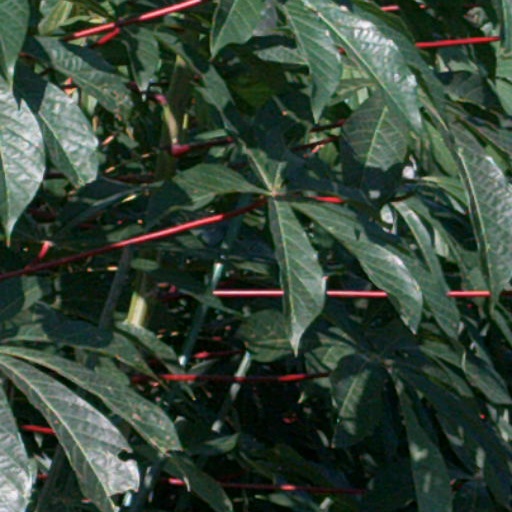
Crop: cassava